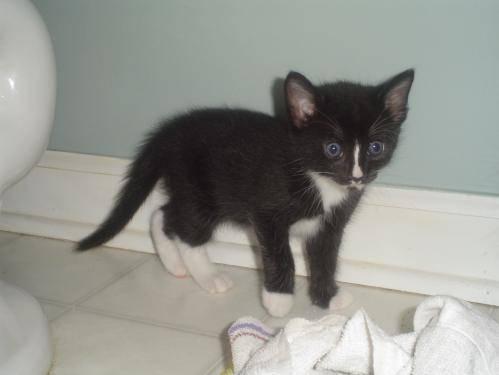
cat